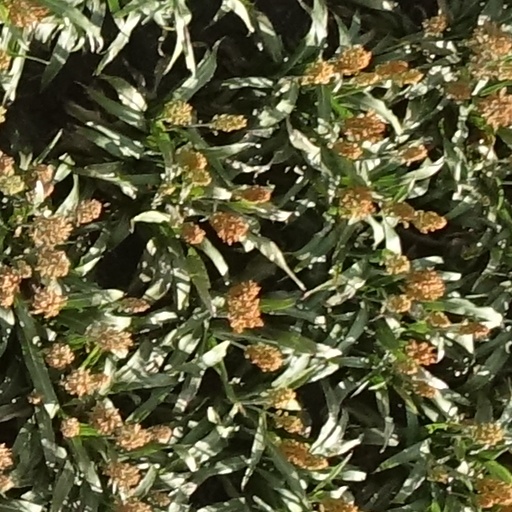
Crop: sorghum